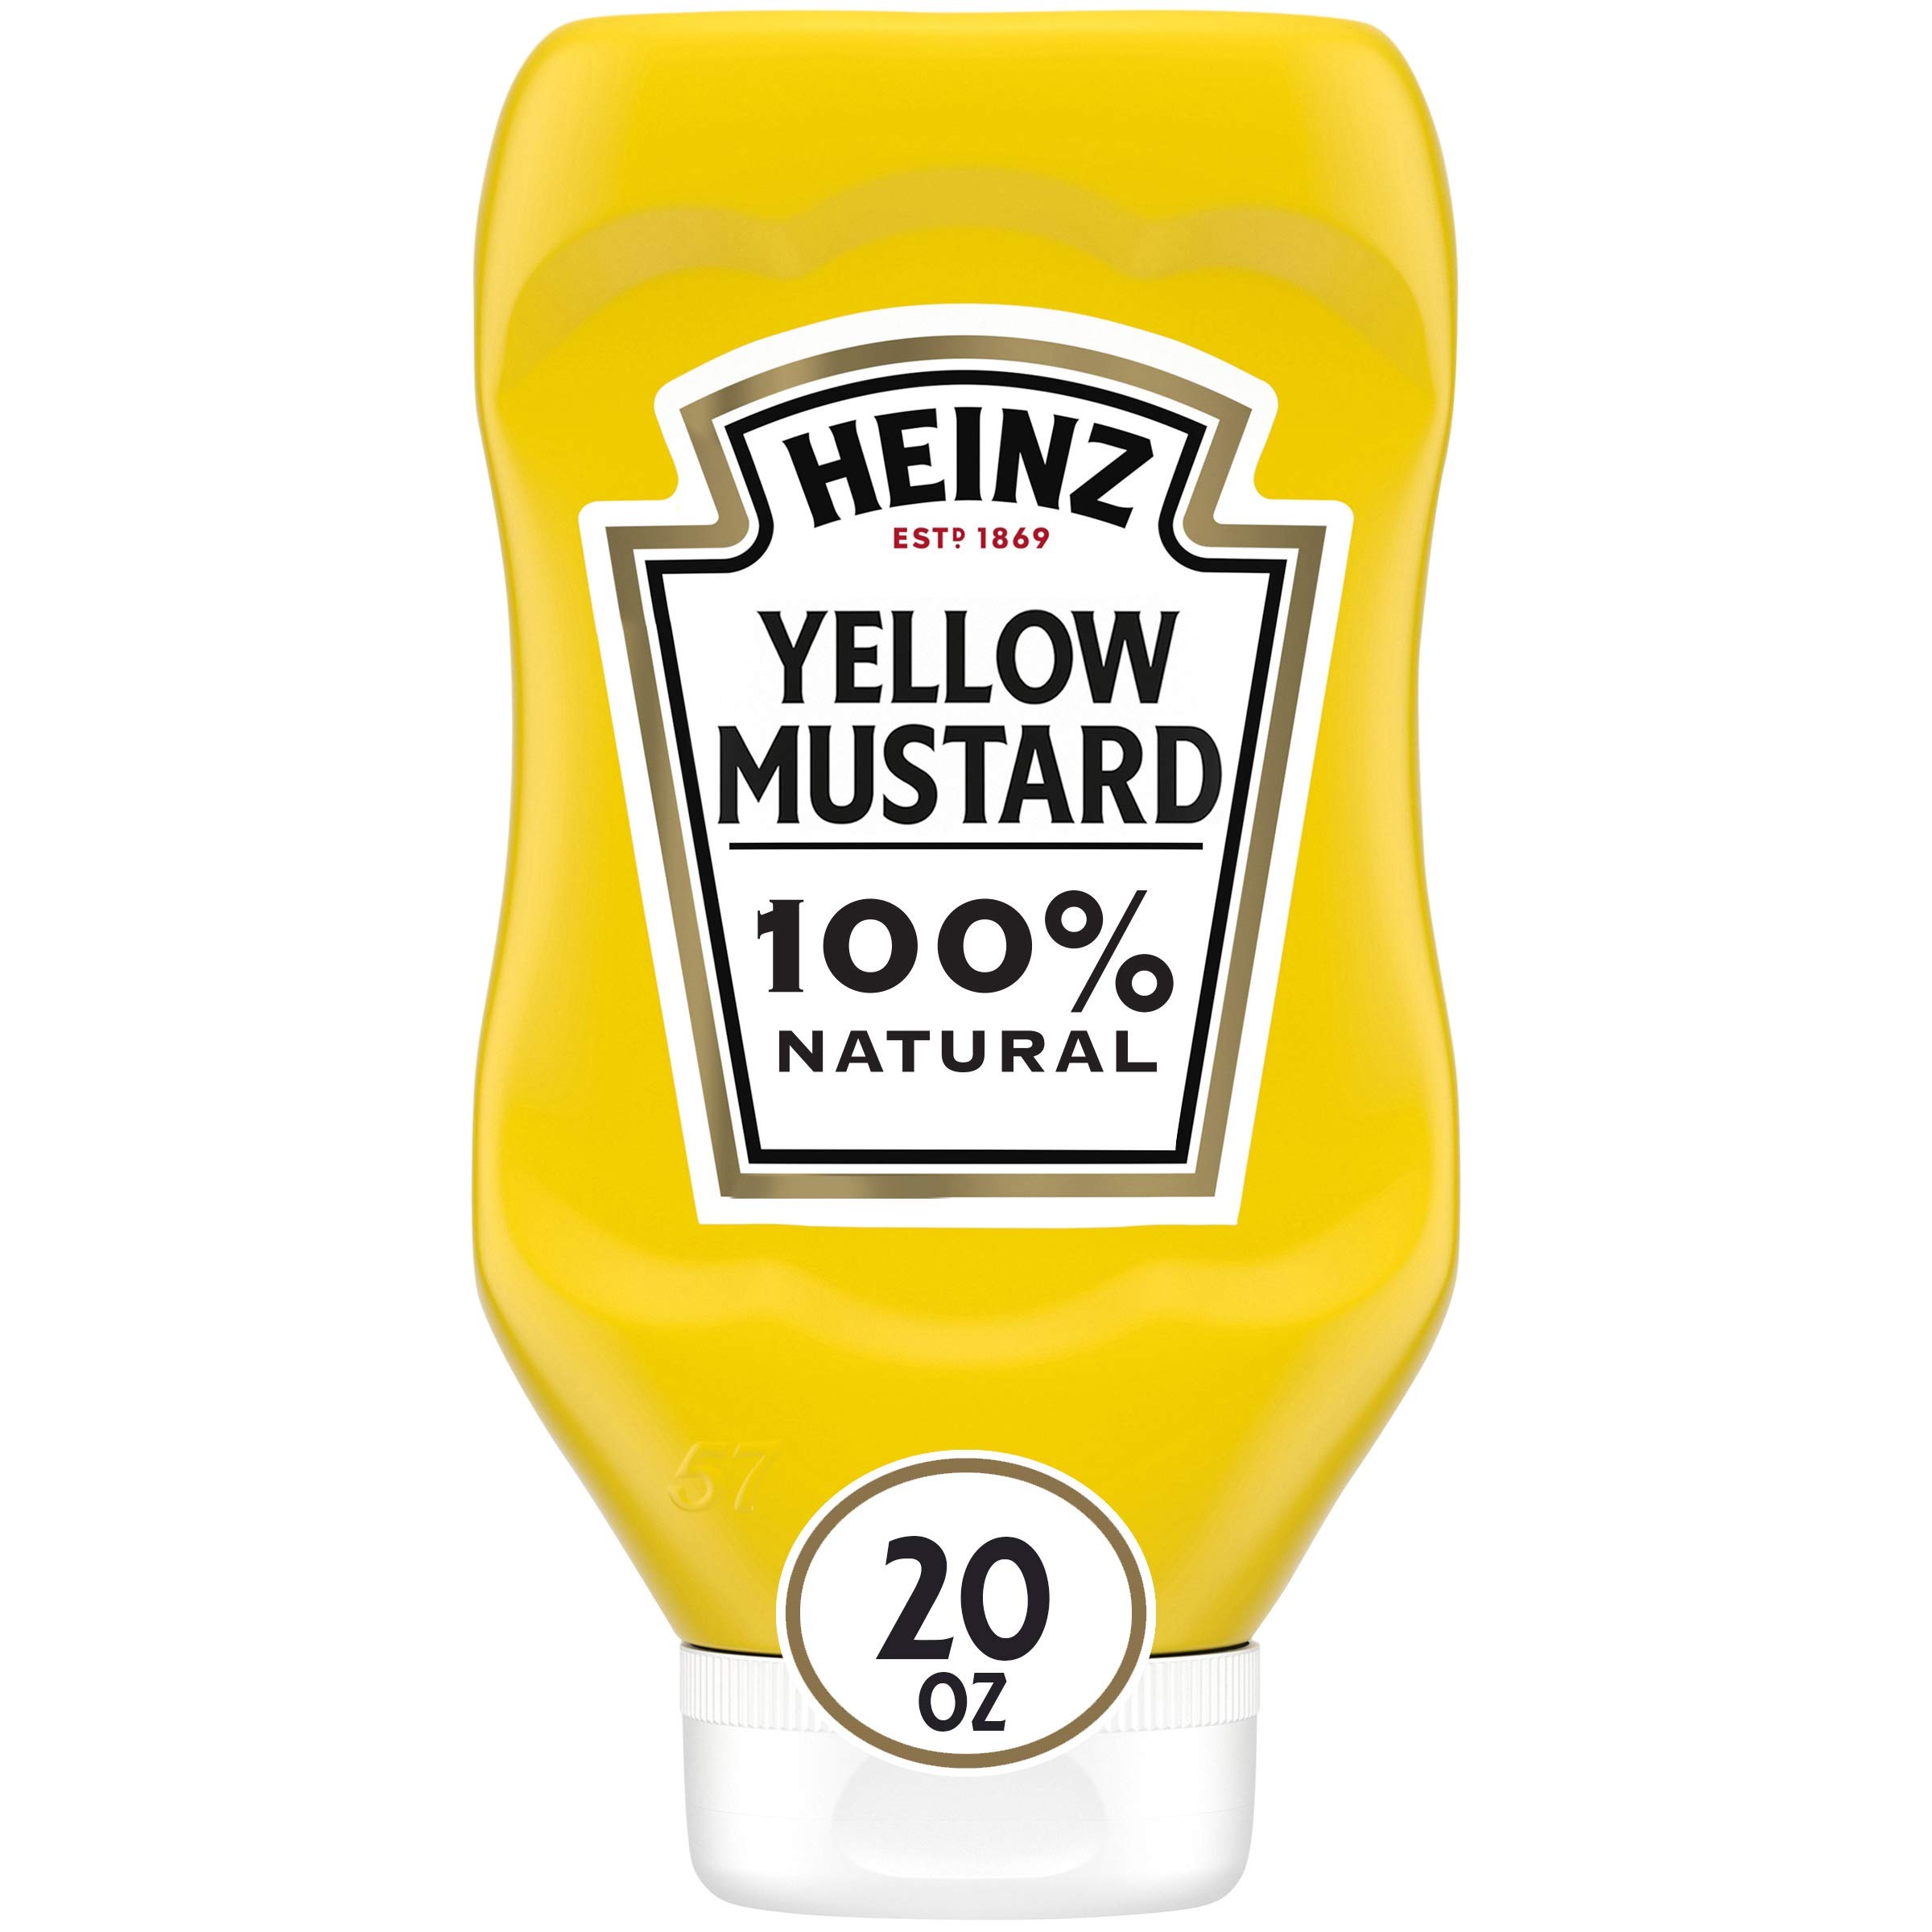
Item Name: French's CONDIMENT
Value: nan
Unit: None

Price: 2.99